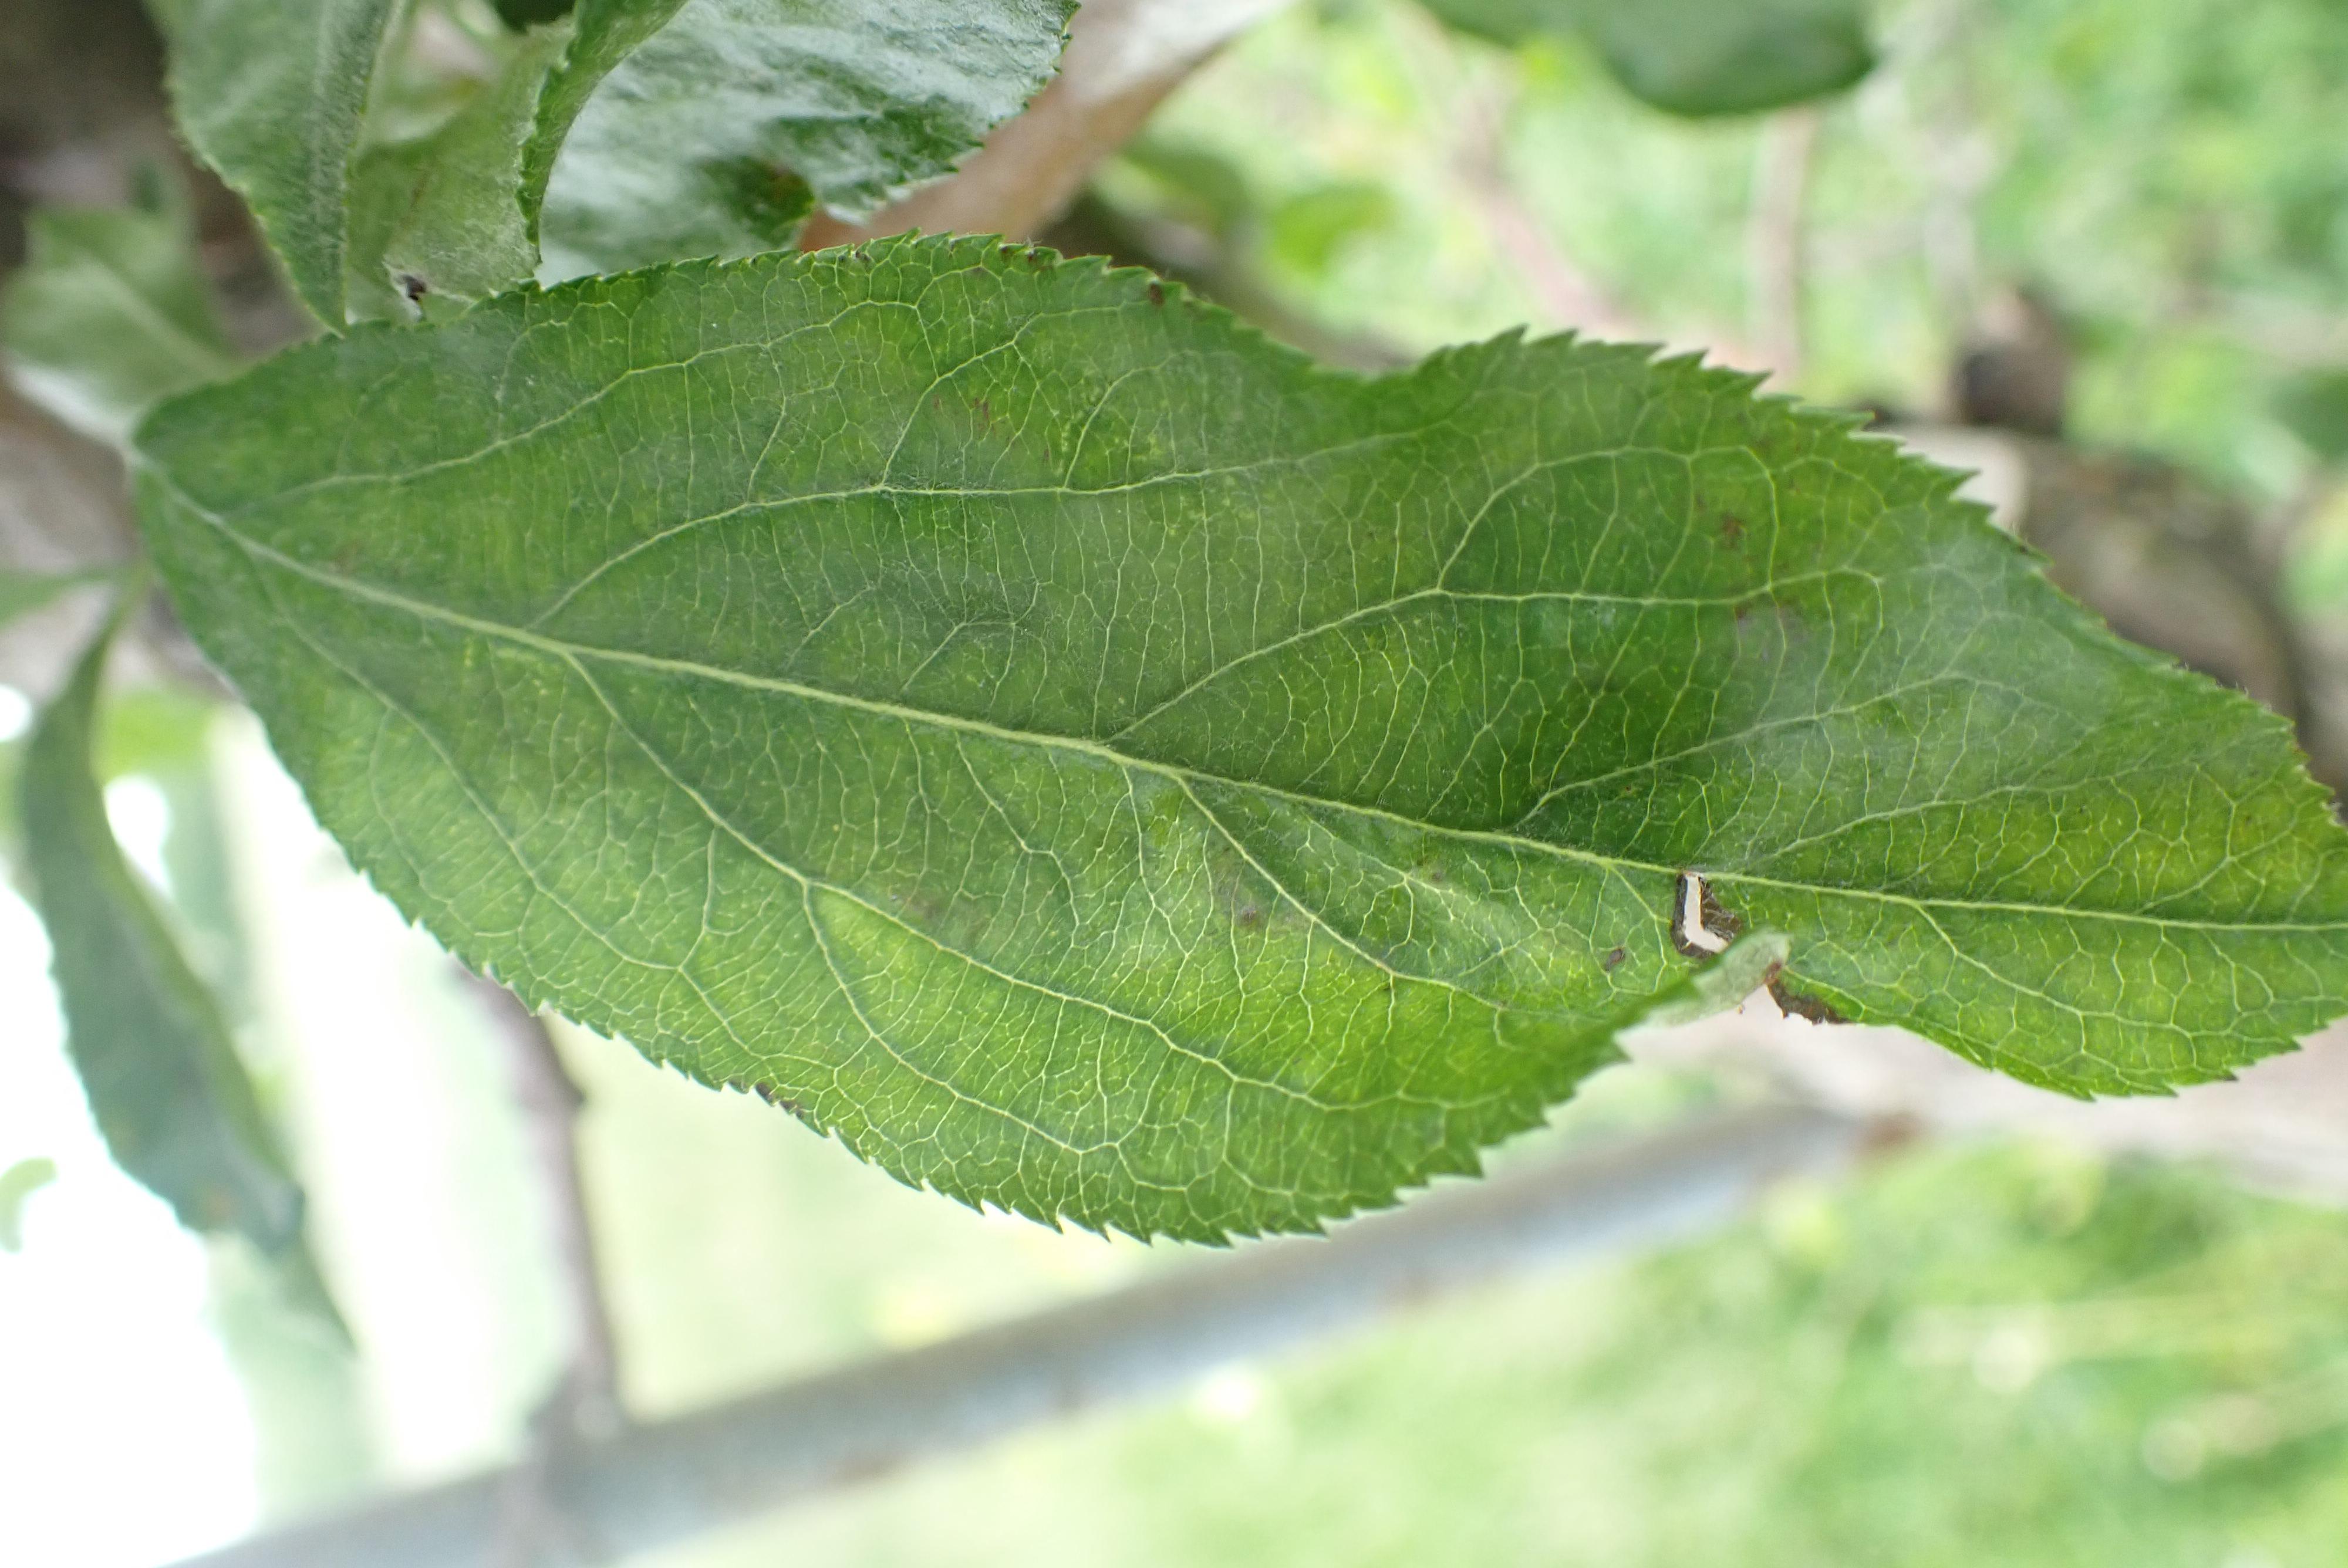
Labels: scab